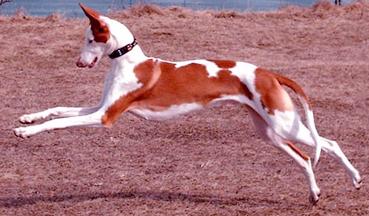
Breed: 210-n000006-Ibizan_hound